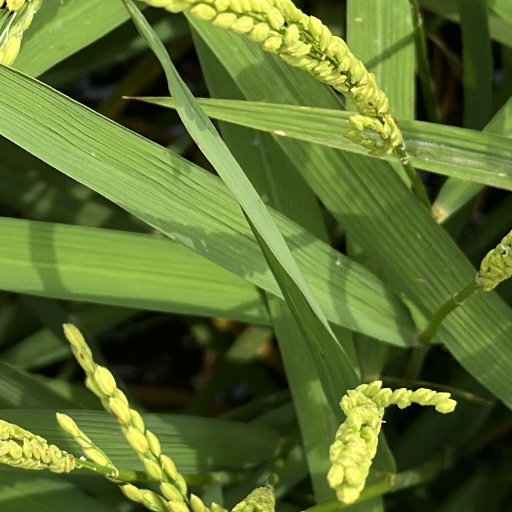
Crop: rice